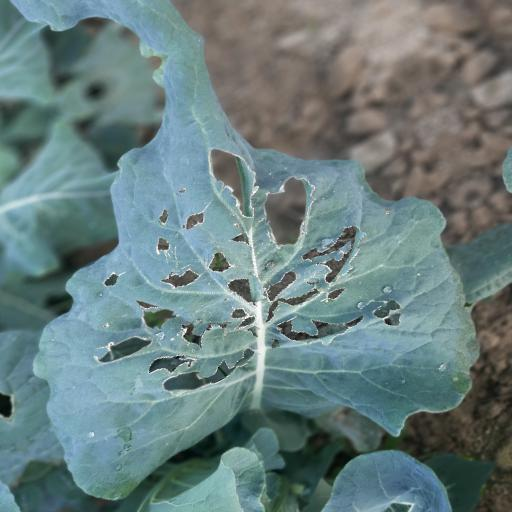
Label: Black Rot